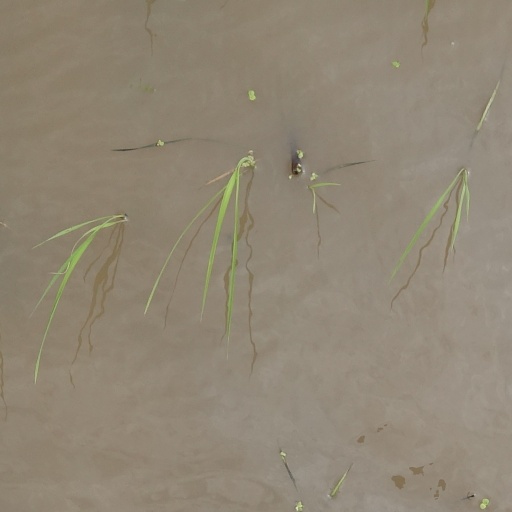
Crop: rice